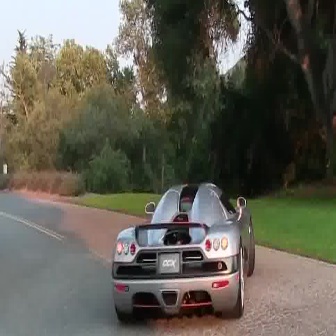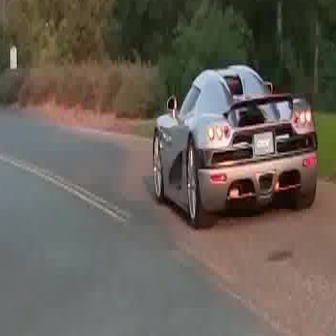
  Please identify the target specified by the bounding box [110,181,253,324] in the first image and locate it in the second image. Return the coordinates in [x_min,y_min,x_max,y_max] format.
Answer: [151,60,316,226]